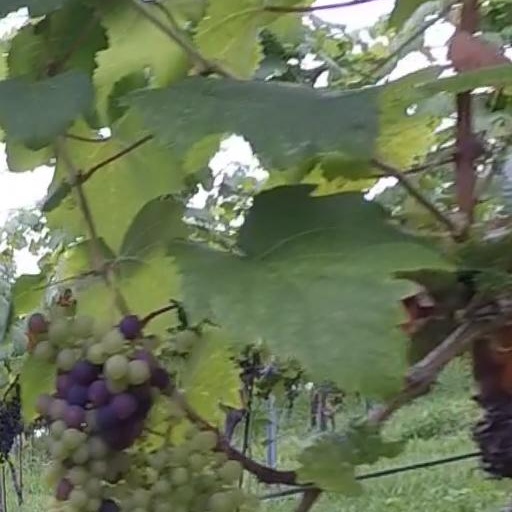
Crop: grape